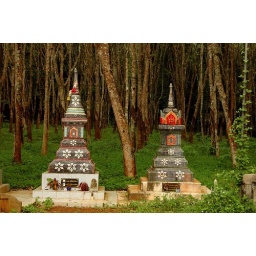
Stupas and rubber trees near a reclining Buddha statue along the road from Ao Nang to Tiger Cave.